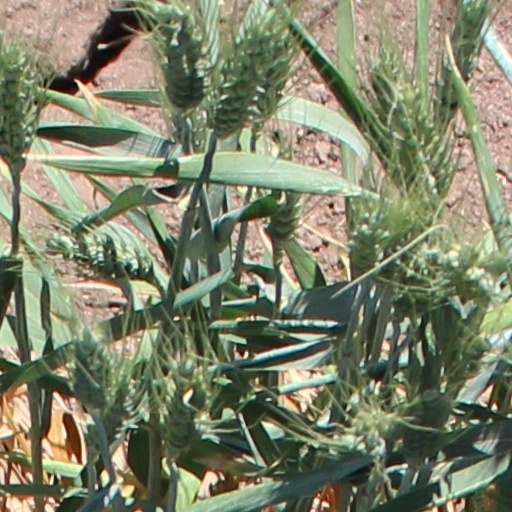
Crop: wheat